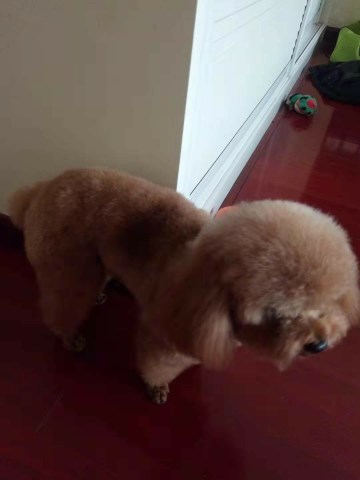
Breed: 7449-n000128-teddy